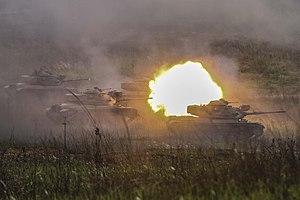
L'Armée royale thaïlandaise, est la composante terrestre des Forces armées royales thaïlandaises. Créée en 1874, c'est la plus ancienne et la plus importante de ses composantes.